Function-Behaviour-Structure ontology

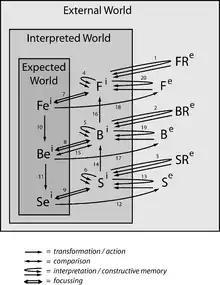
The Situated Function-Behaviour-Structure Framework

20 processes connect these specialised ontological categories. They elaborate and extend the eight fundamental processes in the FBS framework, providing more descriptive power with regards to the situatedness of designing.